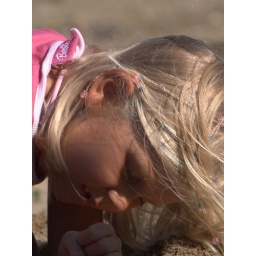
Full concentration in building her sand castle.